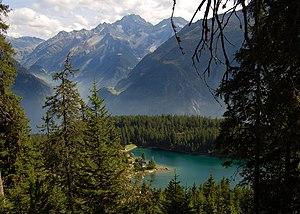
Arnisee est un lac dans le canton d'Uri, en Suisse. Le réservoir, à 1 368 m d'altitude peut être atteint par télécabine depuis Amsteg et Intschi.